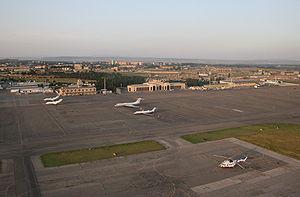
L'Aéroport international Chota Roustavéli de Tbilissi est le principal aéroport international de la Géorgie. Il est situé à 17 km au sud-est de la capitale Tbilissi. La plupart de ses vols relient la Géorgie à l'Europe, la Russie et le Moyen-Orient. Les lignes vers Istanbul et Moscou sont les plus populaires.